Jokate Mwegelo

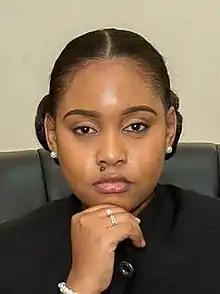

Jokate Mwegelo is a Tanzanian politician and Secretary General of the Chama cha Mapinduzi’s Youth Wing (UVCCM).Before being appointed, she was an entrepreneur and a media personality. In July 2018, the President of the United Republic of Tanzania Dr. John Pombe Joseph Magufuli appointed Hon. Jokate Mwegelo as the new District Commissioner for Kisarawe district in Pwani region. She was then appointed as the District Commissioner for Temeke District in Dar es Salaam Region in July 2021. Hon. Jokate Mwegelo was appointed by the President of the United Republic of Tanzania Dr. Samia Suluhu Hassan as the District Commissioner for Korogwe District in Tanga Region in January, 2023 .